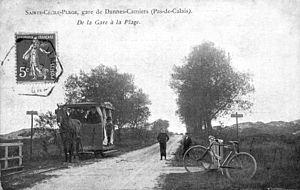
Le tramway de Dannes-Camiers à Sainte-Cécile est un petit réseau de tramway qui fonctionna durant les dernières années du XIXᵉ siècle et les premières années du XXᵉ siècle dans le département du Pas-de-Calais. Il était exploité sous le nom de Tramway de la Plage Sᵗᵉ-Cécile.